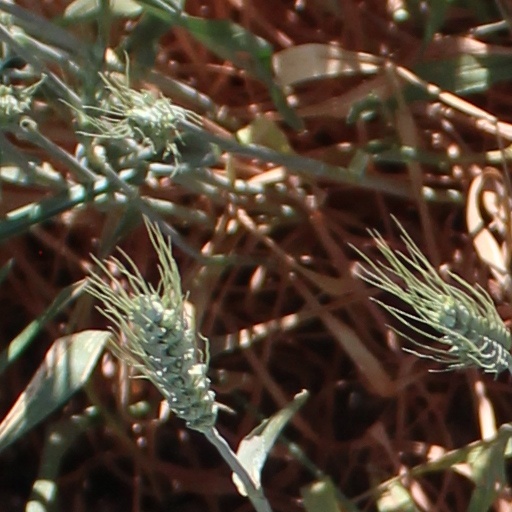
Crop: wheat